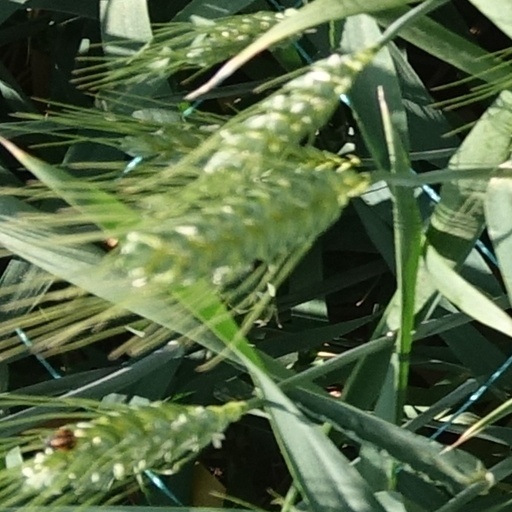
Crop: wheat